Musik im Bauch

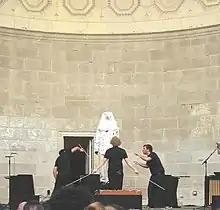
Section IV: "The three players begin a bizarre course, circling around Miron, first running very slowly and gradually becoming faster ... until they create a dense rattling and tinkling of the bells and tramping on the floor, through an ecstatic dance with wild leaps".

In the second section of the piece, the three performers in the rear gradually change their behavior at the sound of the tubular bell strike. They abandon their antique cymbals and glockenspiel for switches, which they whip in the air in all directions. The switches' whistling, hissing, and whipping cleans evil spirits from the air. When they hear two more strikes of the tubular bell, they approach Miron, while they continue to whip. They investigate Miron, occasionally whipping his body lightly. Slowly, they begin to circle Miron, hitting him more frequently, causing his bells to rattle. They work themselves into a frenzy, whipping Miron and dancing ecstatically as they circle him.